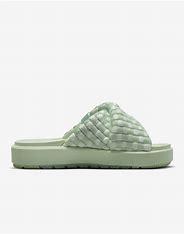
Brand: Jordan
Model: Sophia